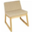
Label: chair